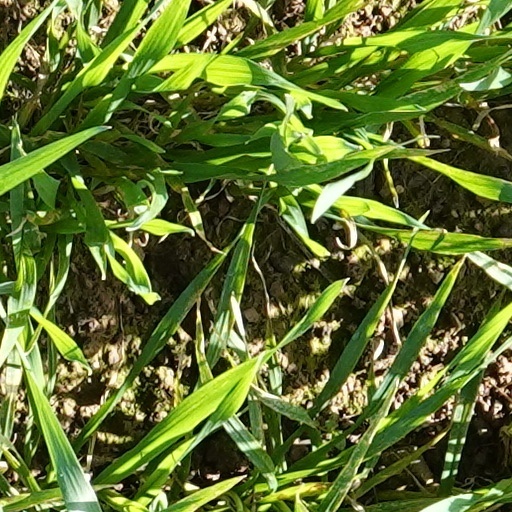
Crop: wheat